Little Mahanoy Creek

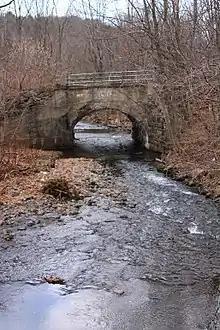
Little Mahanoy Creek looking downstream in its lower reaches in Gordon

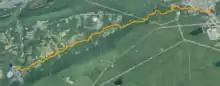
Satellite map of Little Mahanoy Creek. The red dot is the stream's source and blue dot is its mouth.

Little Mahanoy Creek is a tributary of Mahanoy Creek in Schuylkill County, Pennsylvania. It starts in the borough of Frackville and joins Mahanoy Creek in the borough of Gordon. Its one named tributary is Rattling Run. The creek's watershed has an area of . Its watershed is not affected by mining. Compounds found in the waters of the creek include nitrogen, phosphorus, orthophosphates, phosphates, nitrates, and ammonia.